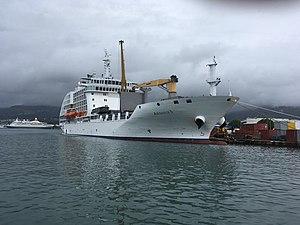
Aranui 5 à Motu Uta
L'Aranui 5 est un cargo mixte qui est entré en service le 12 décembre 2015 entre Tahiti et les îles Marquises. Il est unique car il dessert les îles Marquises en tant que cargo, mais il emmène également un nombre limité de passagers dans certaines des régions les plus reculées de la Polynésie française. Son port d'attache est Papeete, Polynésie française.